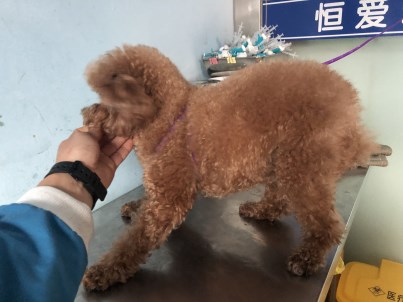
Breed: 7449-n000128-teddy